Abraham Nahum Stencl

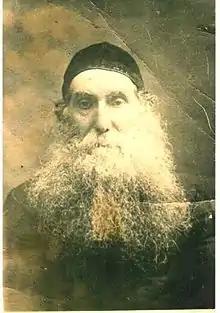
Chaim Dow Boris Stencl, Abraham's father

Abraham Nahum Stencl (1897–1983) was a Polish-born Yiddish poet.